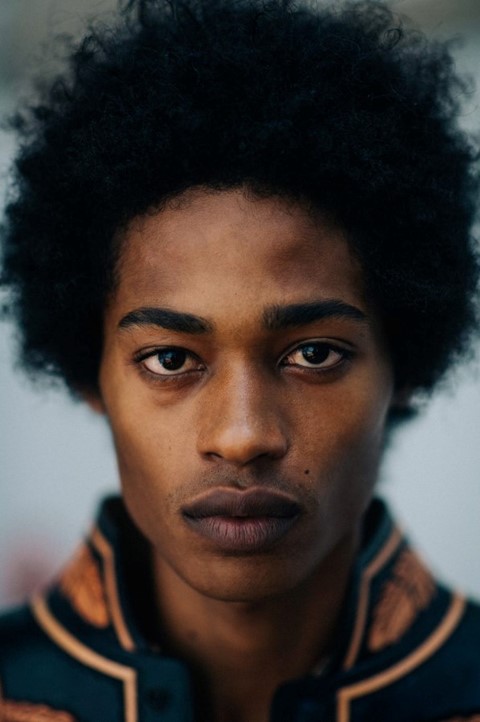
Portrait style: Real Portrait